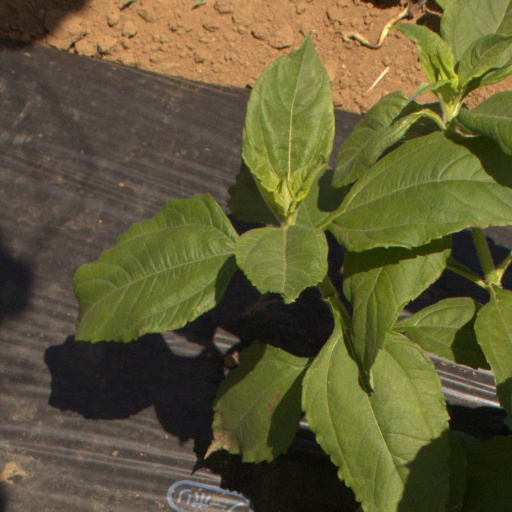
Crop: Jerusalem artichoke